Momay

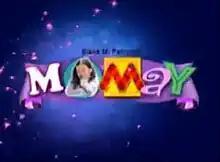
Title card

Momay is a 2010 Philippine television drama series broadcast by ABS-CBN. Directed by Darnel Joy R. Villaflor, Manny Q. Palo, and Jojo A. Saguin, it stars Xyriel Manabat, Maliksi Morales, Ejay Falcon, Lorna Tolentino, Glydel Mercado, Tyron Perez and Queenie Padilla. It aired on the network's Primetime Bida line up and worldwide on TFC from May 24 to September 17, 2010, replacing "Tanging Yaman" and was replaced by "Kokey at Ako".